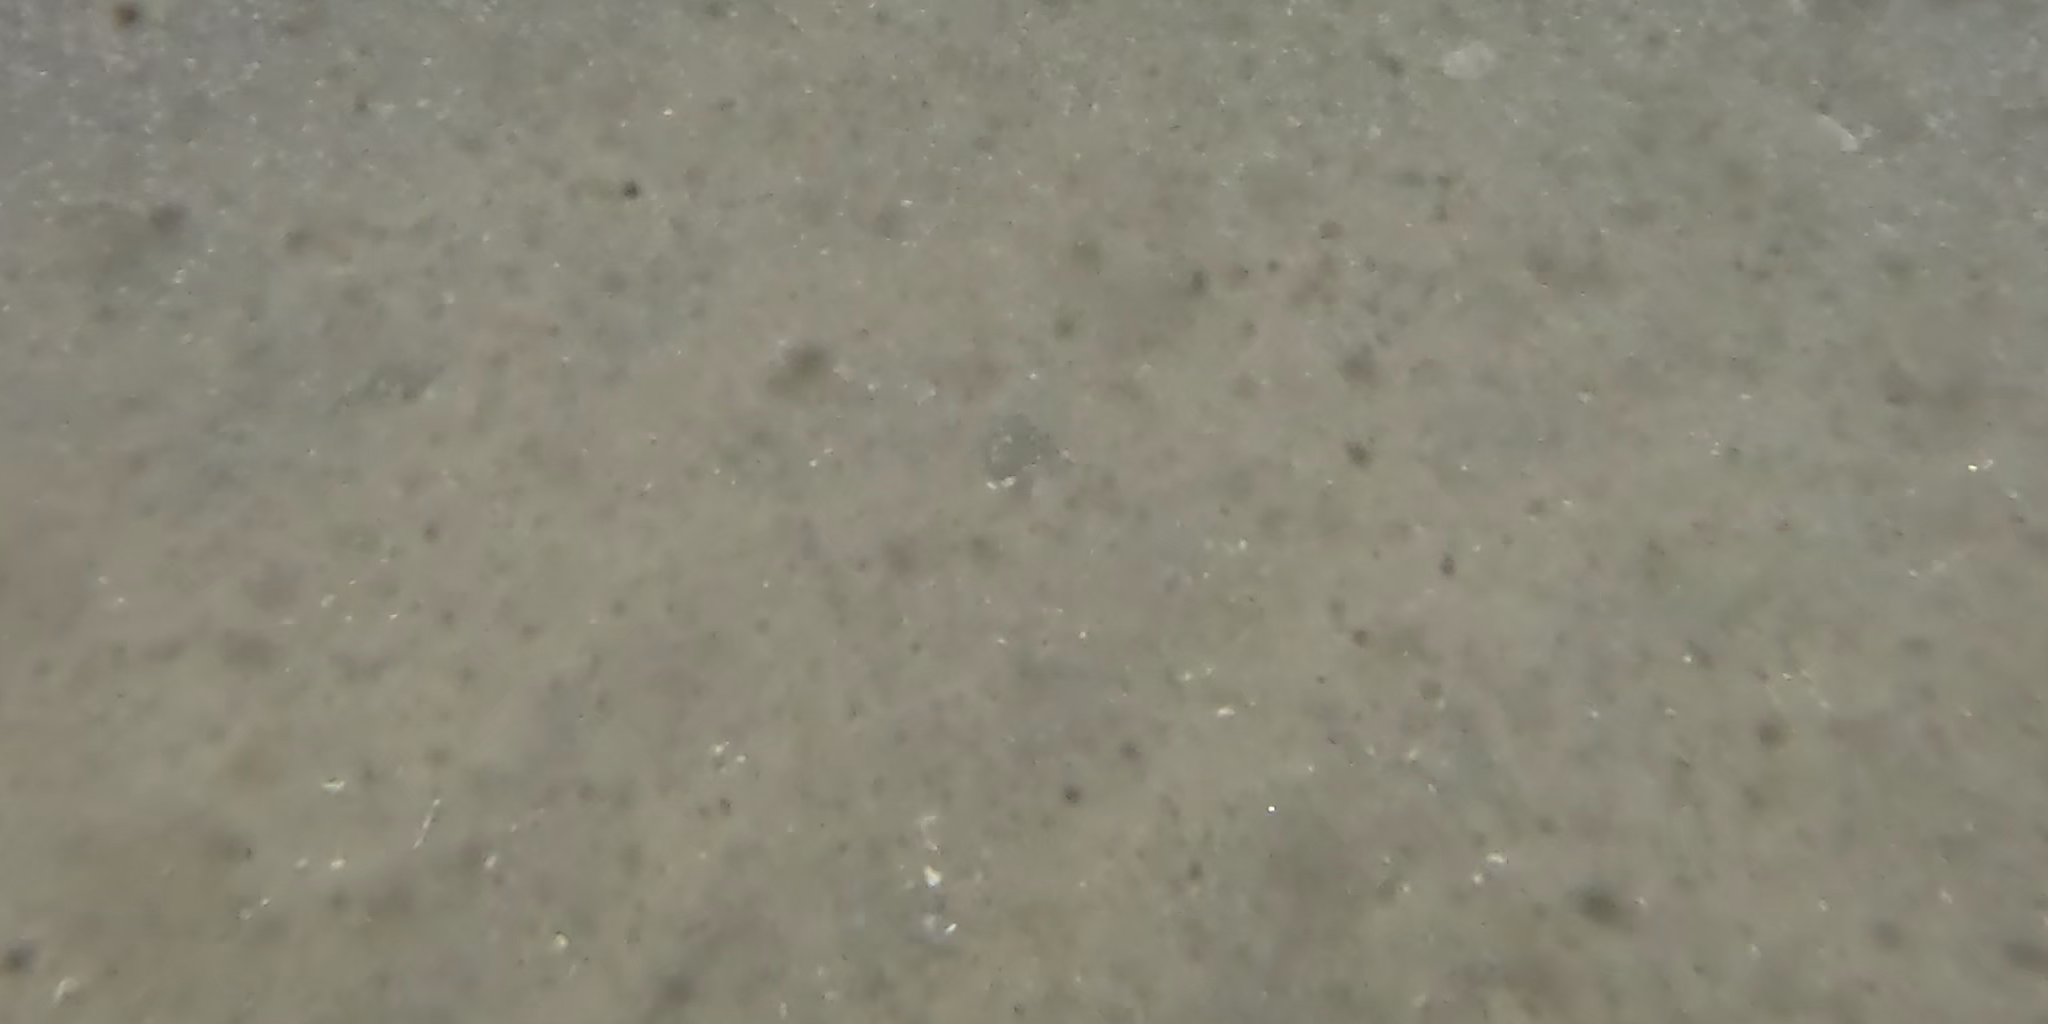
Seabed habitat: sand